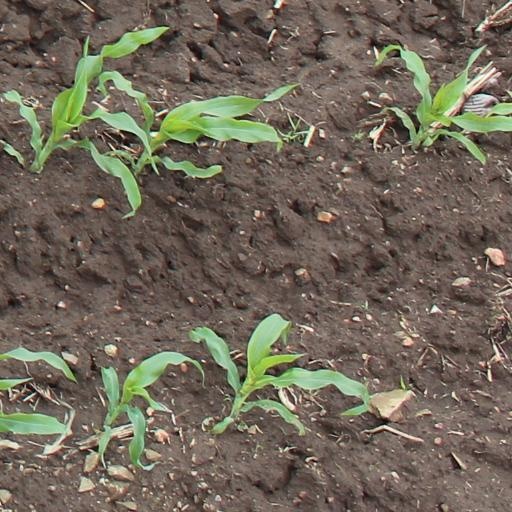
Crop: maize; corn